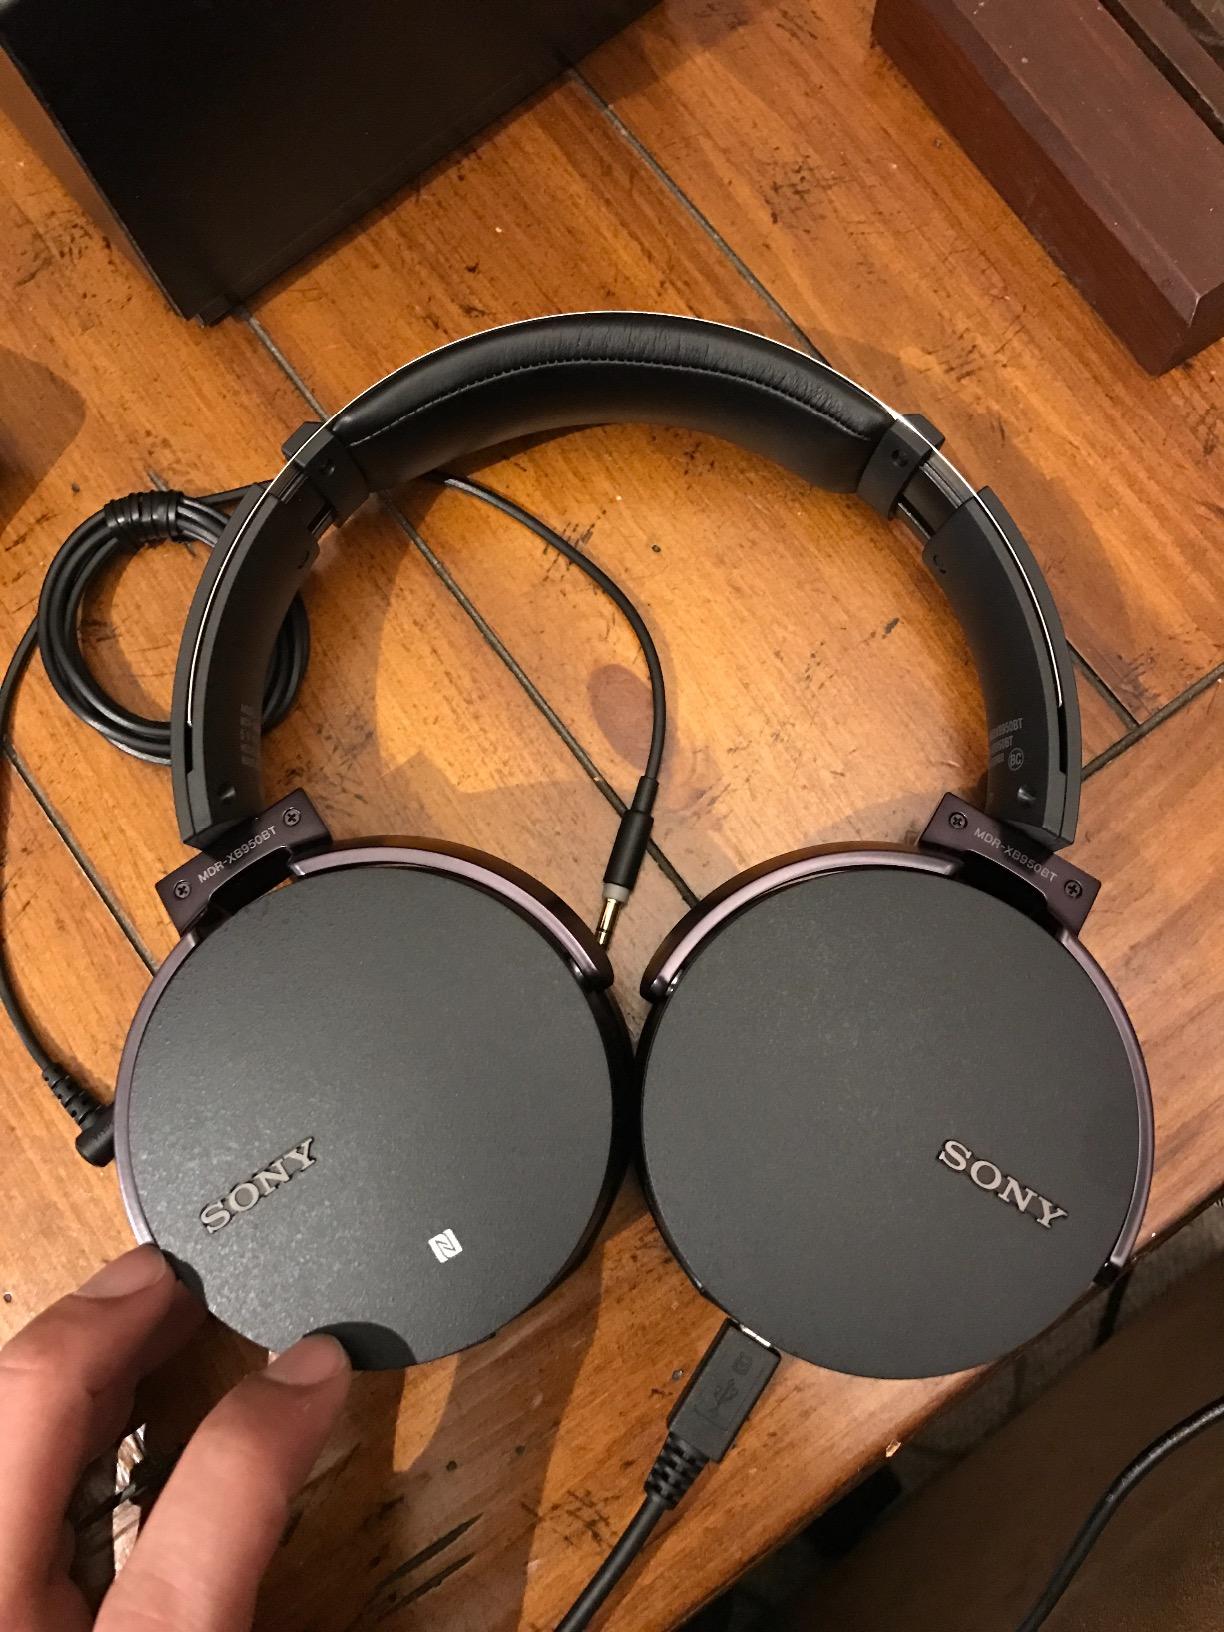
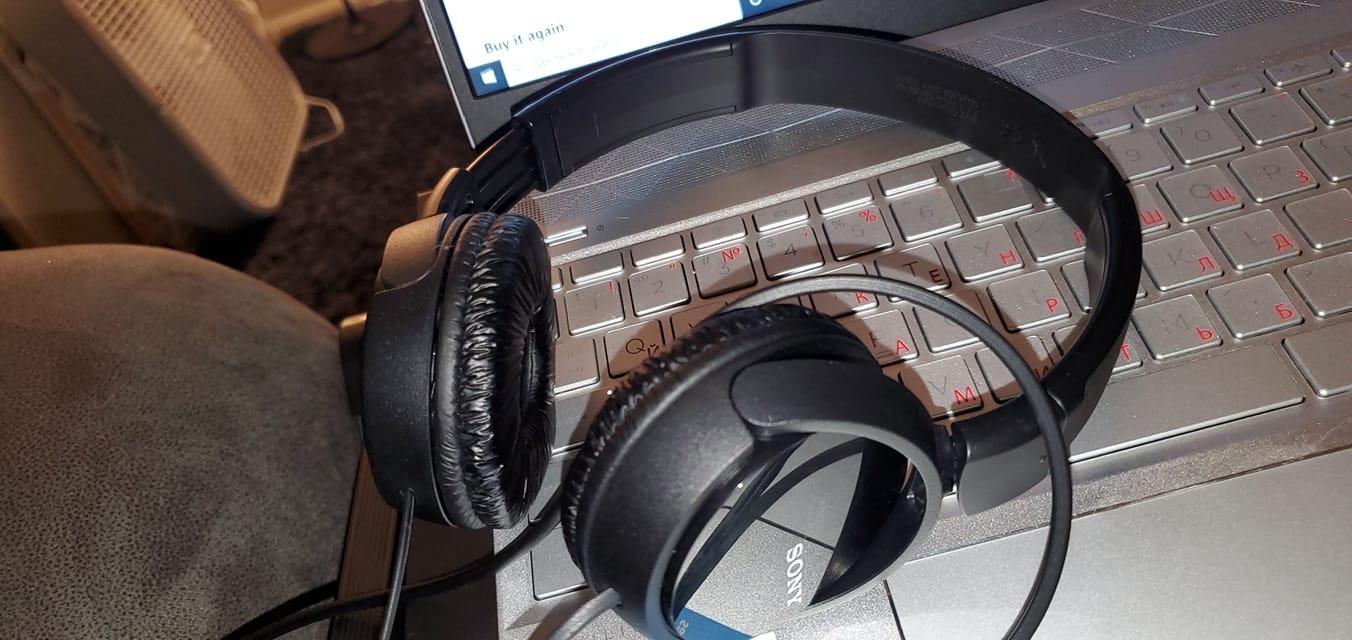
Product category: headphones
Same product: no